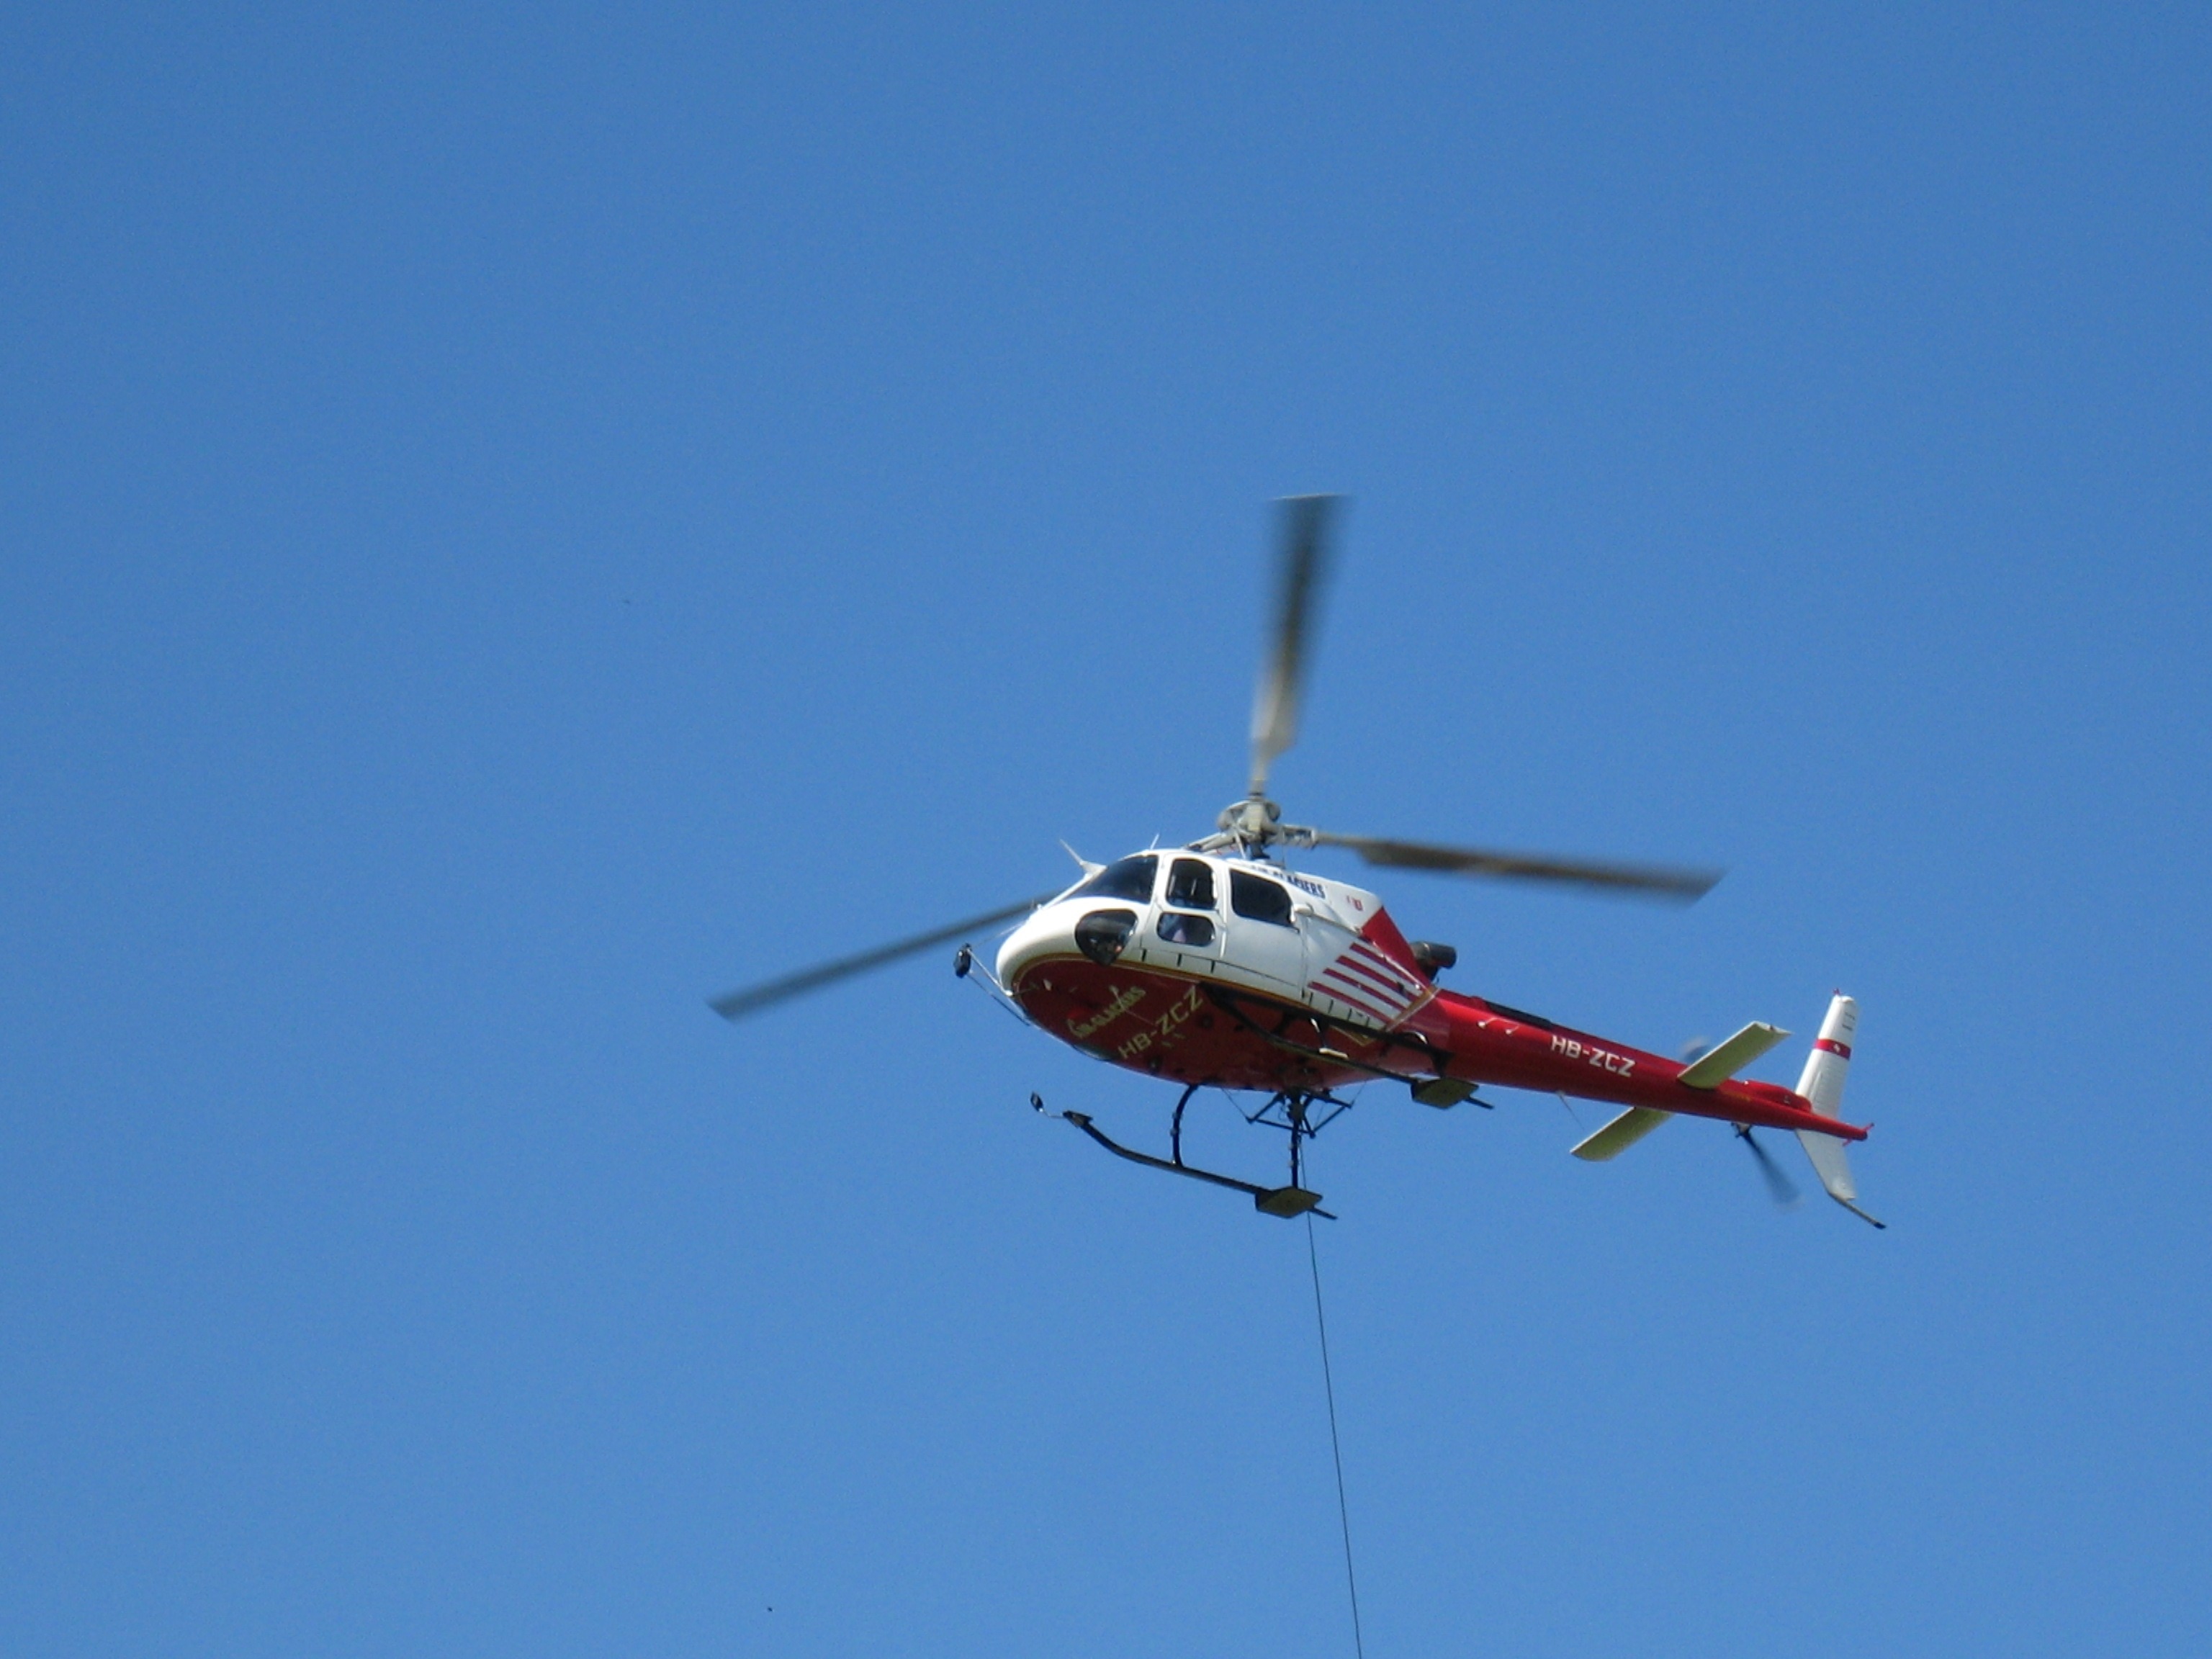
sky, fly, aircraft, vehicle, airline, aviation, flight, helicopter, departure, save, rescue, rotorcraft, air force, rega, atmosphere of earth, aircraft engine, helicopter rotor, military helicopter